8MM Bullet

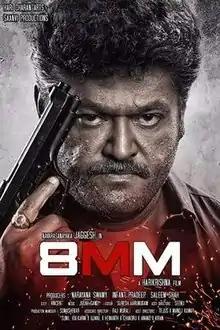

8MM Bullet is a 2018 Kannada language crime thriller film directed by Harikrishna. It stars Vasishta N. Simha and Mayuri Kyatari. The film was a remake of Tamil film "8 Thottakkal" (2017) which itself was loosely inspired by the 1949 Japanese movie "Stray Dog".